William Marshal, 1st Earl of Pembroke

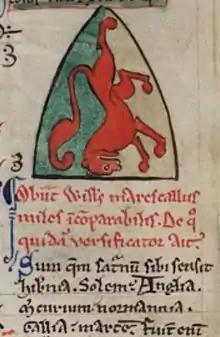
Inverted shield of William the Marshal (the incomparable knight) with obituary and epitaph portrayed by Matthew Paris

After his return from the Holy Land in late 1185 or early 1186, William rejoined the court of King Henry II, and now served as a loyal captain through the many difficulties of Henry II's final years. The returns of royal favour were almost immediate. The king gave William the large royal estate of Cartmel in Cumbria, and the keeping of Heloise, the heiress of the northern barony of Lancaster. It may be that the king expected him to take the opportunity to marry her and become a northern baron, but William seems to have had grander ambitions for his marriage.